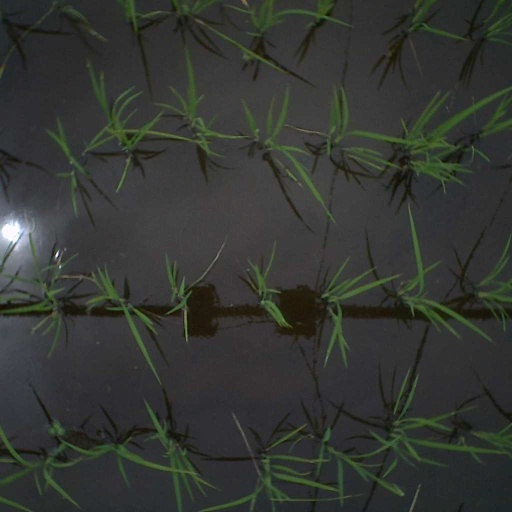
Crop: rice